J. C. W. Beckham

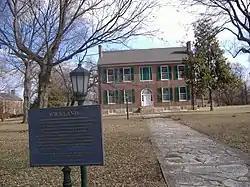
Wickland, Beckham's birthplace, is on the National Register of Historic Places

In his message to the legislature in 1904, Beckham again raised the issue of a uniform school textbook law, which had not passed during his first term. The law was one of few significant reforms that passed during the 1904 session. Also during the session, funds were approved for building a new capitol building and a memorial to the late Governor Goebel.